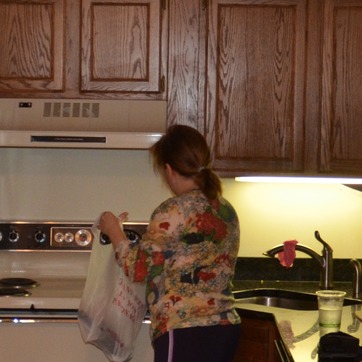
Material: skin